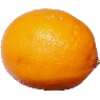
Label: Lemon Meyer 1